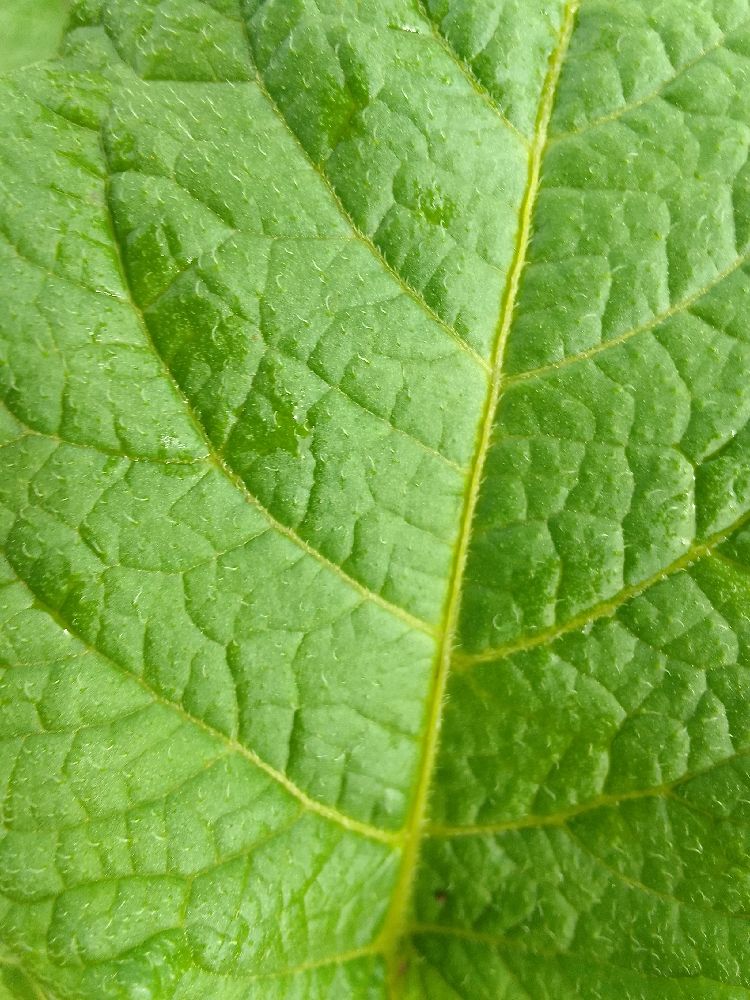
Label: Healthy